Yakov Novichenko

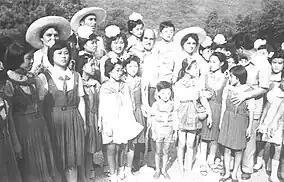
Novichenko during a visit to Korea

From that year until his death, Novichenko and three other family members were invited to North Korea on an annual basis. Novichenko and Kim reportedly became close friends, and referred to each other as brothers.